Jimmy Yang

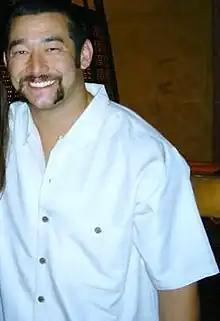
Yun in 2007

James Carson Yun (born May 13, 1981) is an American professional wrestler. He is best known for his tenures in World Championship Wrestling and World Wrestling Federation/World Wrestling Entertainment from 1999 to 2010, under the ring names Jimmy Yang, Akio and Jimmy Wang Yang.